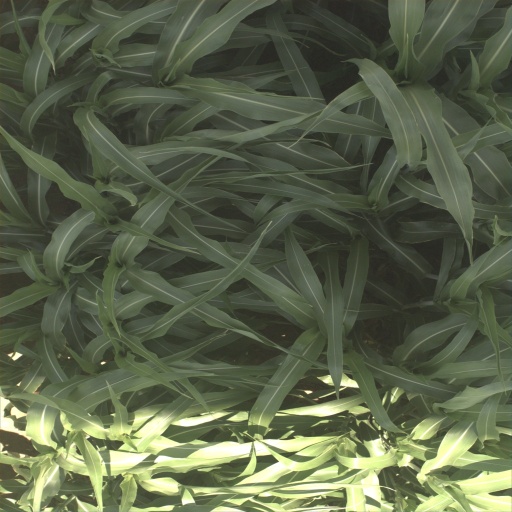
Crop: sorghum